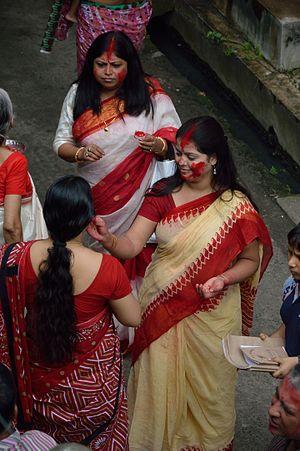
Le Sindoor ou Sindooram est une poudre cosmétique traditionnelle de couleur rouge vermillon ou orange-rouge du sous-continent indien, généralement portée par les femmes mariées le long de la séparation de leurs cheveux. Dans les communautés hindoues, l'utilisation du sindoor indique qu'une femme est mariée et que cesser de le porter implique généralement le veuvage.